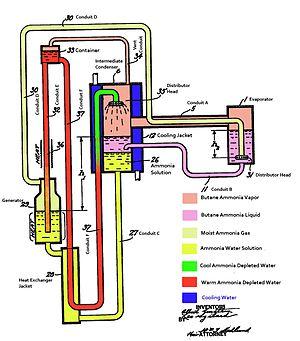
Albert Einstein né le 14 mars 1879 à Ulm, dans le Wurtemberg, et mort le 18 avril 1955 à Princeton, dans le New Jersey, est un physicien théoricien. Il fut successivement allemand, apatride, suisse et de double nationalité helvético-américaine. Il épousa Mileva Marić, puis sa cousine Elsa Einstein.